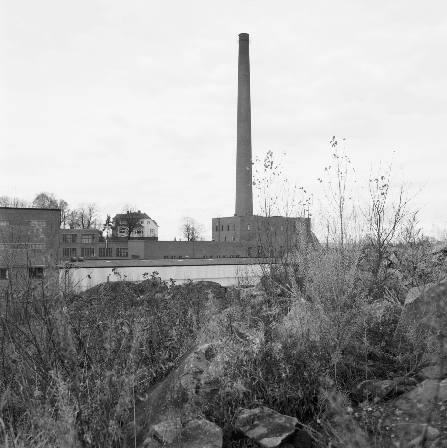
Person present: No